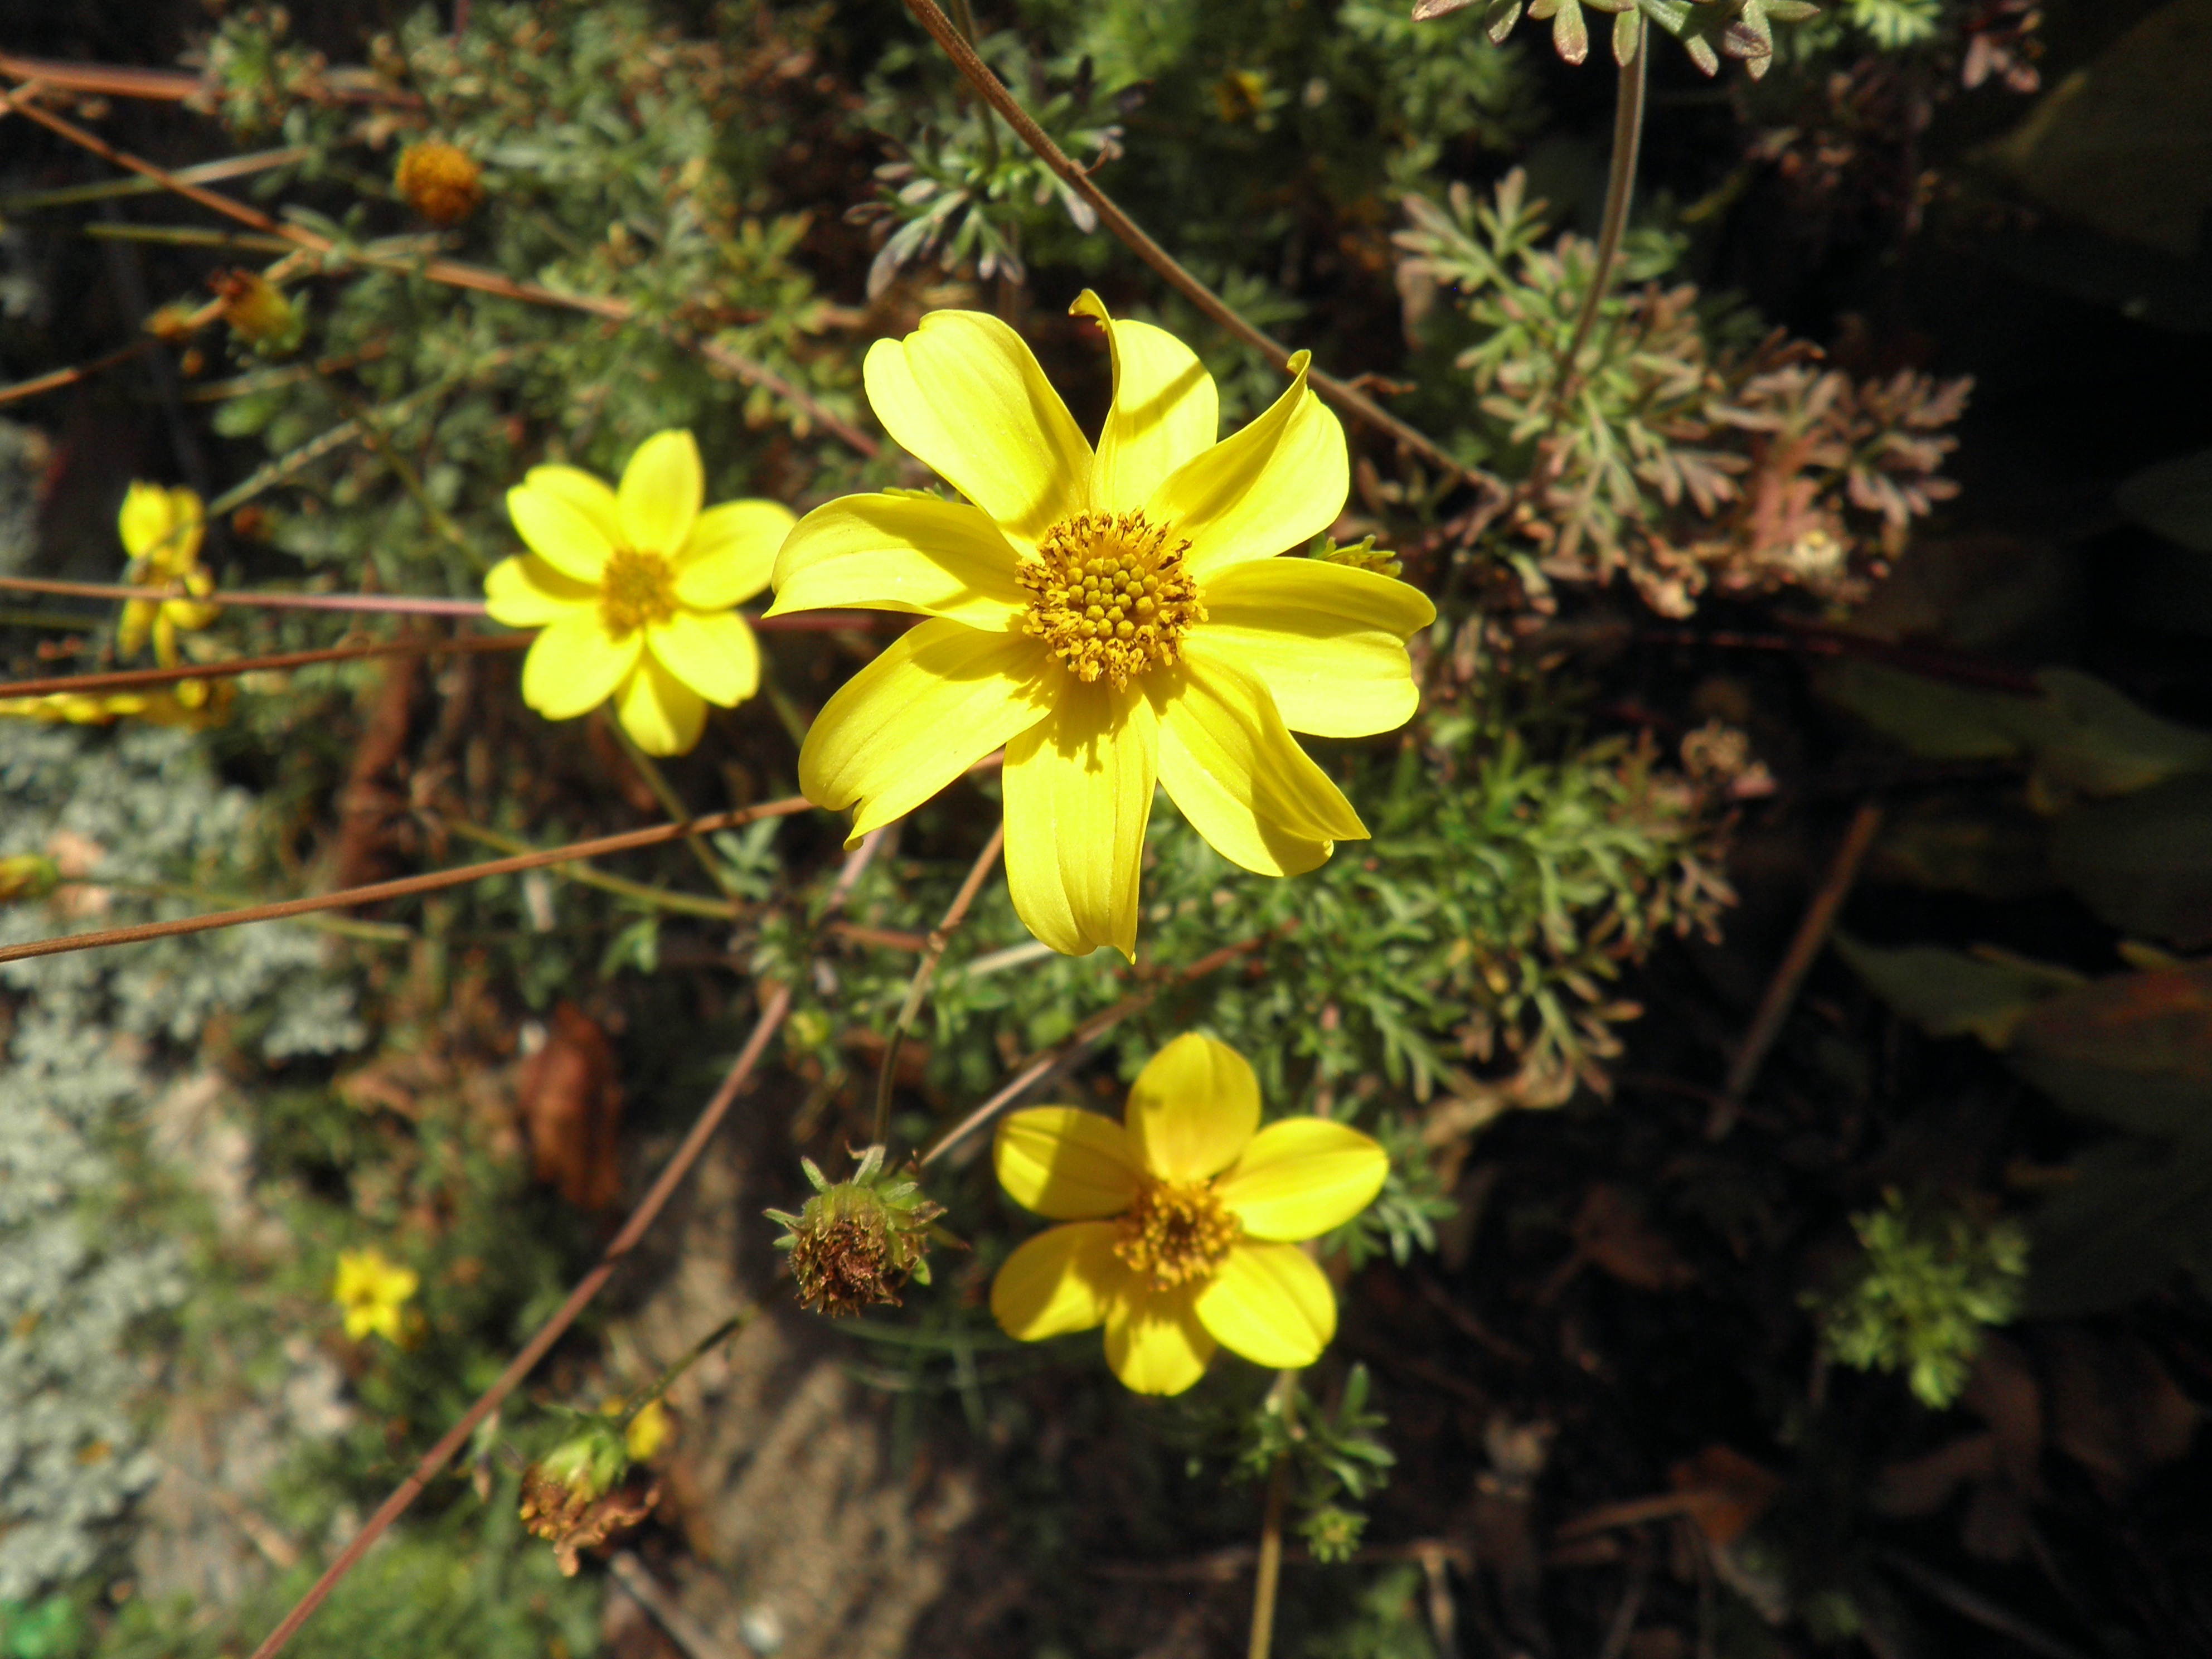
plant, flower, small, autumn, botany, yellow, garden, flora, wildflower, flowering plant, daisy family, land plant